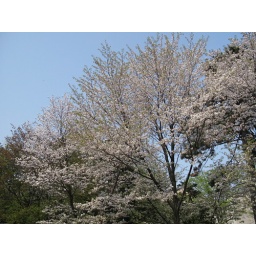
Cherryblossom tree in front of the building of the facalty of engineering